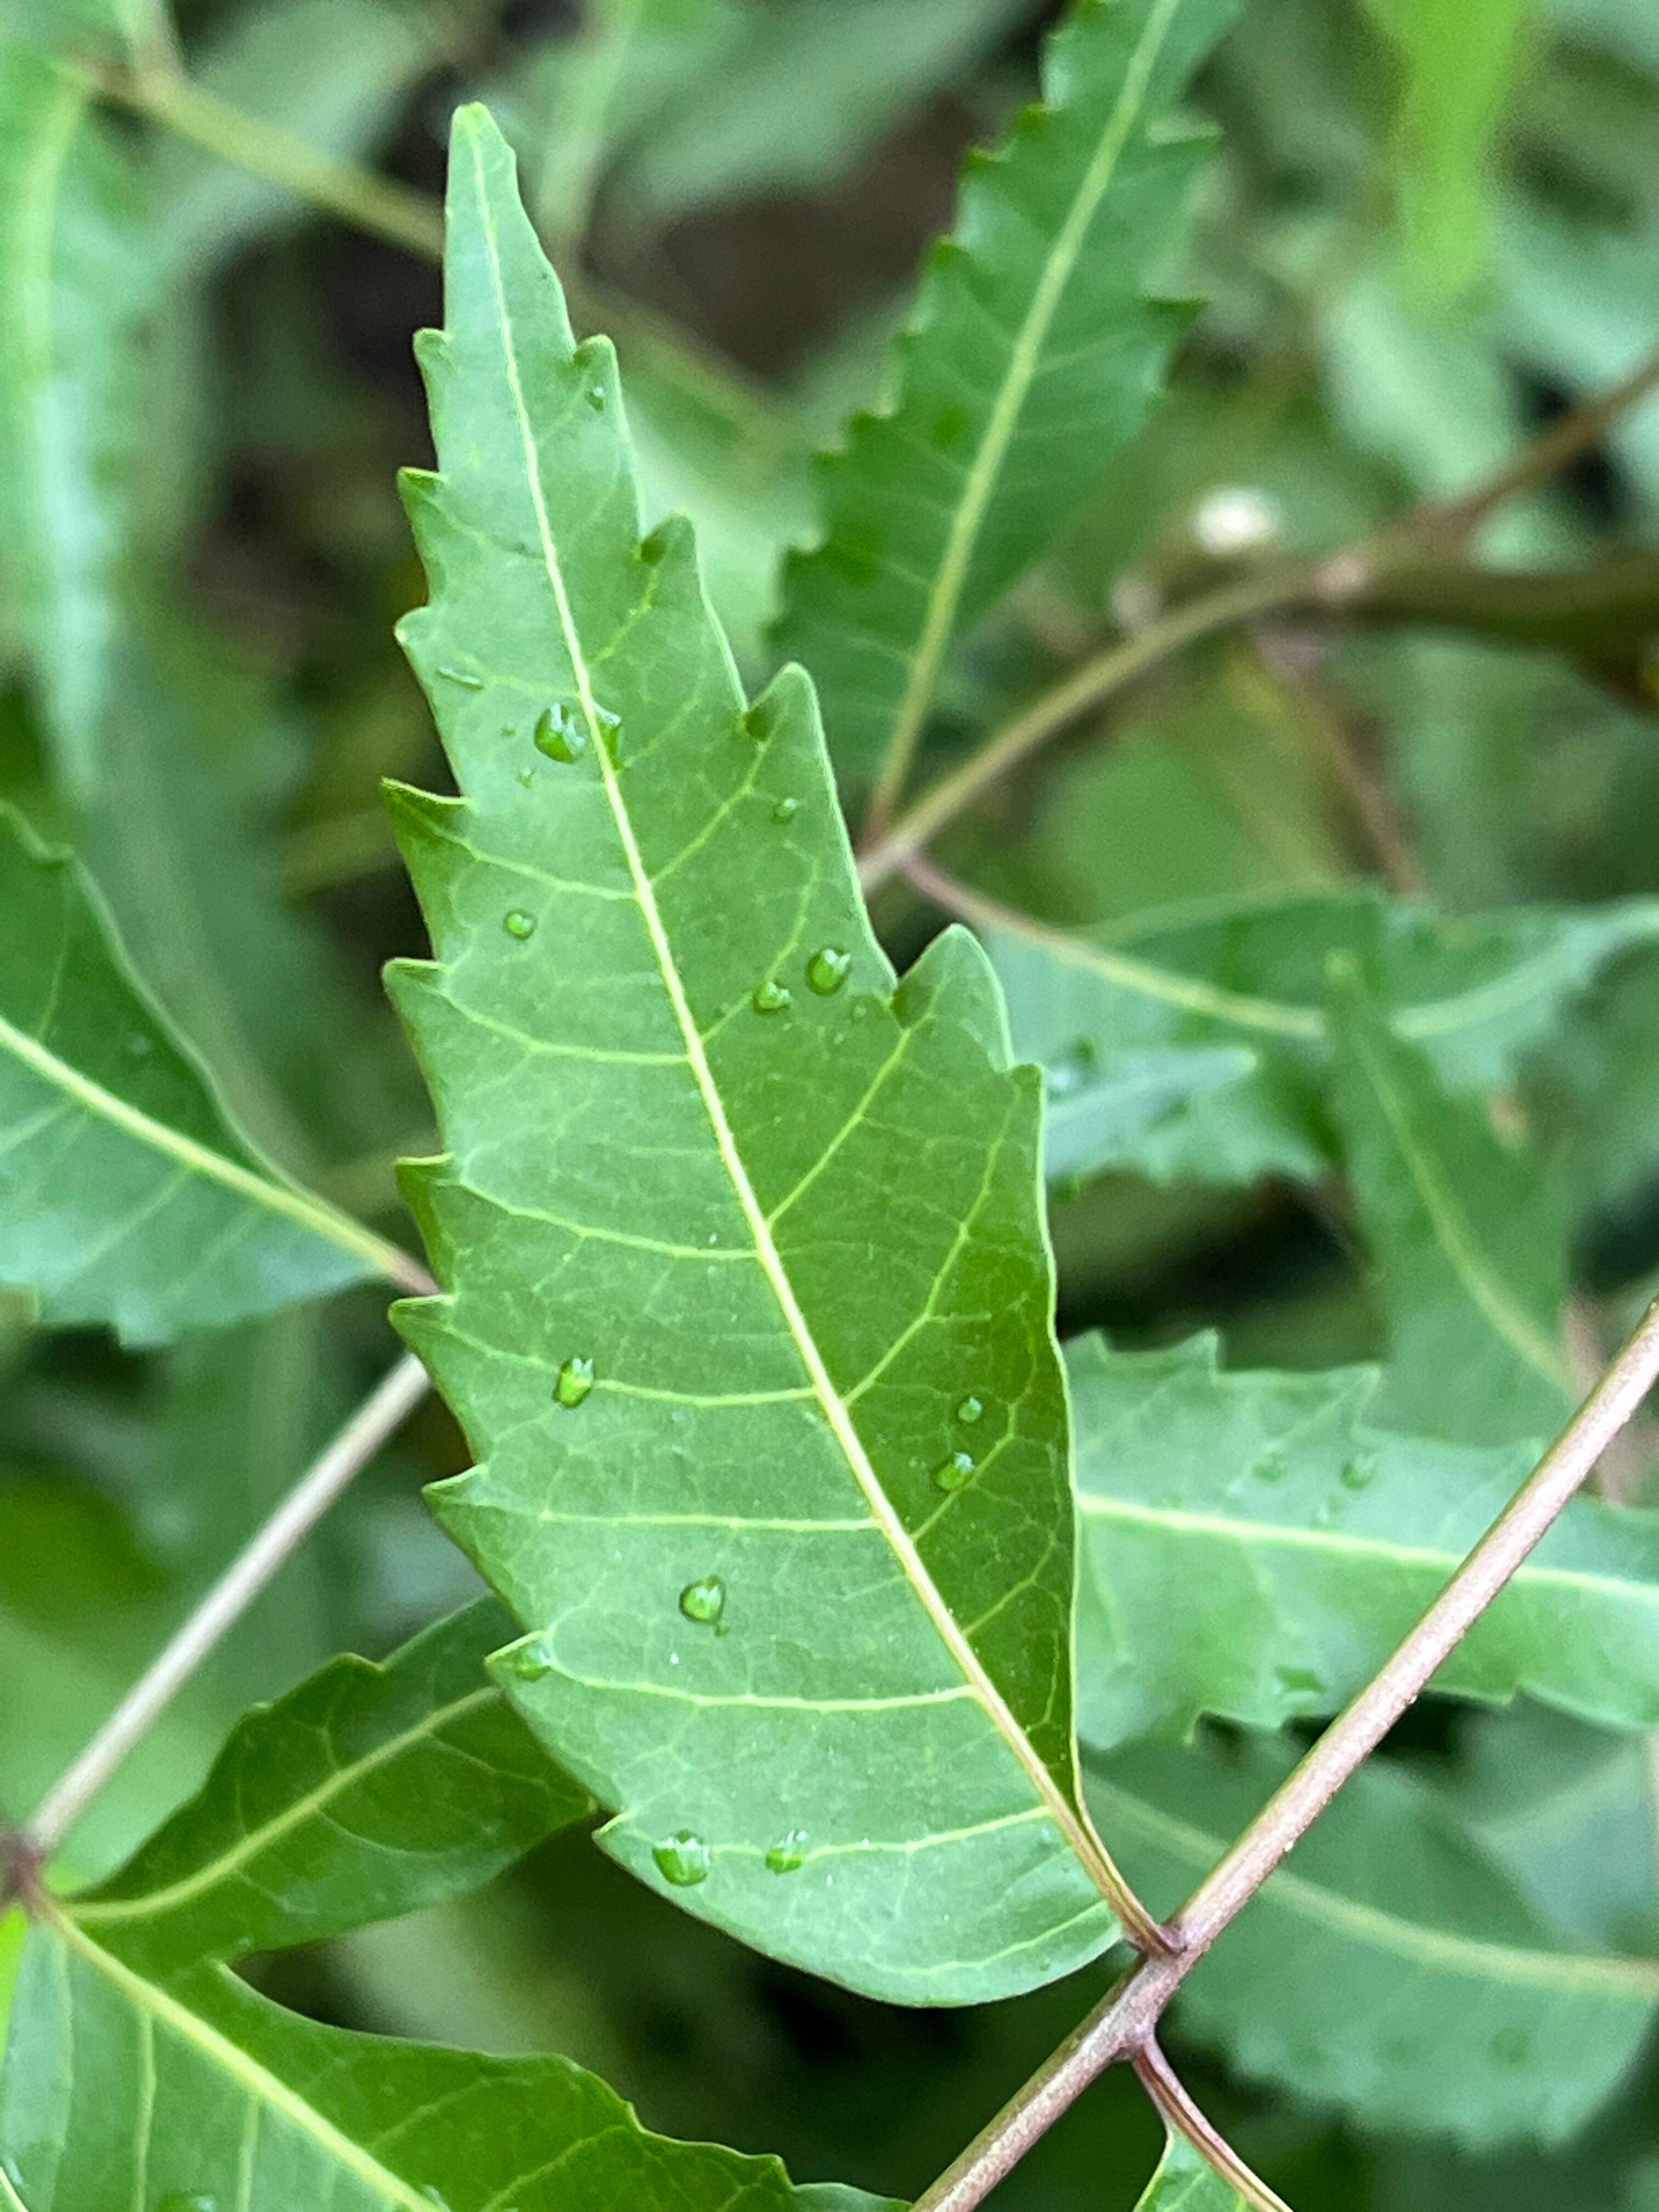
Plant species: azadirachta-indica